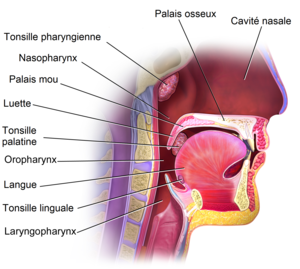
Localisation des principales tonsilles
Les tonsilles, plus connues sous le nom courant d’amygdales en ancienne nomenclature, sont les organes lymphatiques de la gorge, en partie visibles au fond de la bouche. Elles jouent un rôle essentiel dans la défense immunitaire car elles sont situées, au niveau du pharynx, à l'entrée des voies respiratoires.